John Dunn (pipemaker)

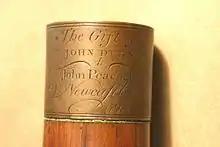
The engraved drone-ferrule on Peacock's pipes.

John Peacock's tunebook, "A Favorite Collection of Tunes with Variations Adapted for the Northumberland Small Pipes, Violin, or Flute", first published by William Wright, of Newcastle, in about 1800. This depicts a simple keyless chanter with an octave range from G to g, as well as "J. Peacock's New Invented Pipe Chanter with the addition of Four Keys", these keys were for the notes low D, E, F sharp, and high a.